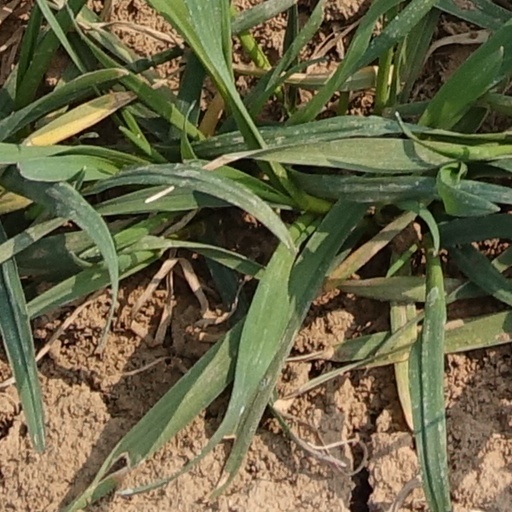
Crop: wheat